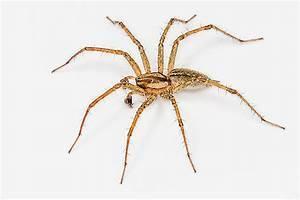
spider